No. 54 Squadron RAF

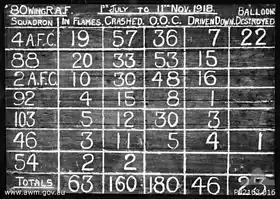
Serny, France, November 1918. A score board recording the claims for enemy aircraft destroyed by No. 80 Wing RAF from July–November 1918, including 54 Squadron

No. 54 Squadron was formed at Castle Bromwich on 5 May 1916. Like many others formed at the same time, was tasked with Home Defence duties flying BE2Cs and Avro 504s. Four months later, however, it re-equipped with Sopwith Pups, being the first Royal Flying Corps Squadron to operate the Pup. It moved to France as a day fighter squadron in December 1916. It was initially used as for bomber escort, claiming its first kill, an Albatros D.III, in April 1917, but specialised in attacking enemy observation balloons during the Battle of Arras.